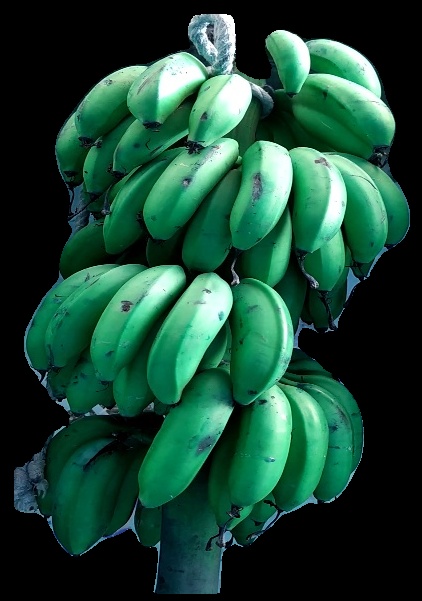
Variety: rasbale
Grade: grade2